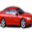
Label: automobile